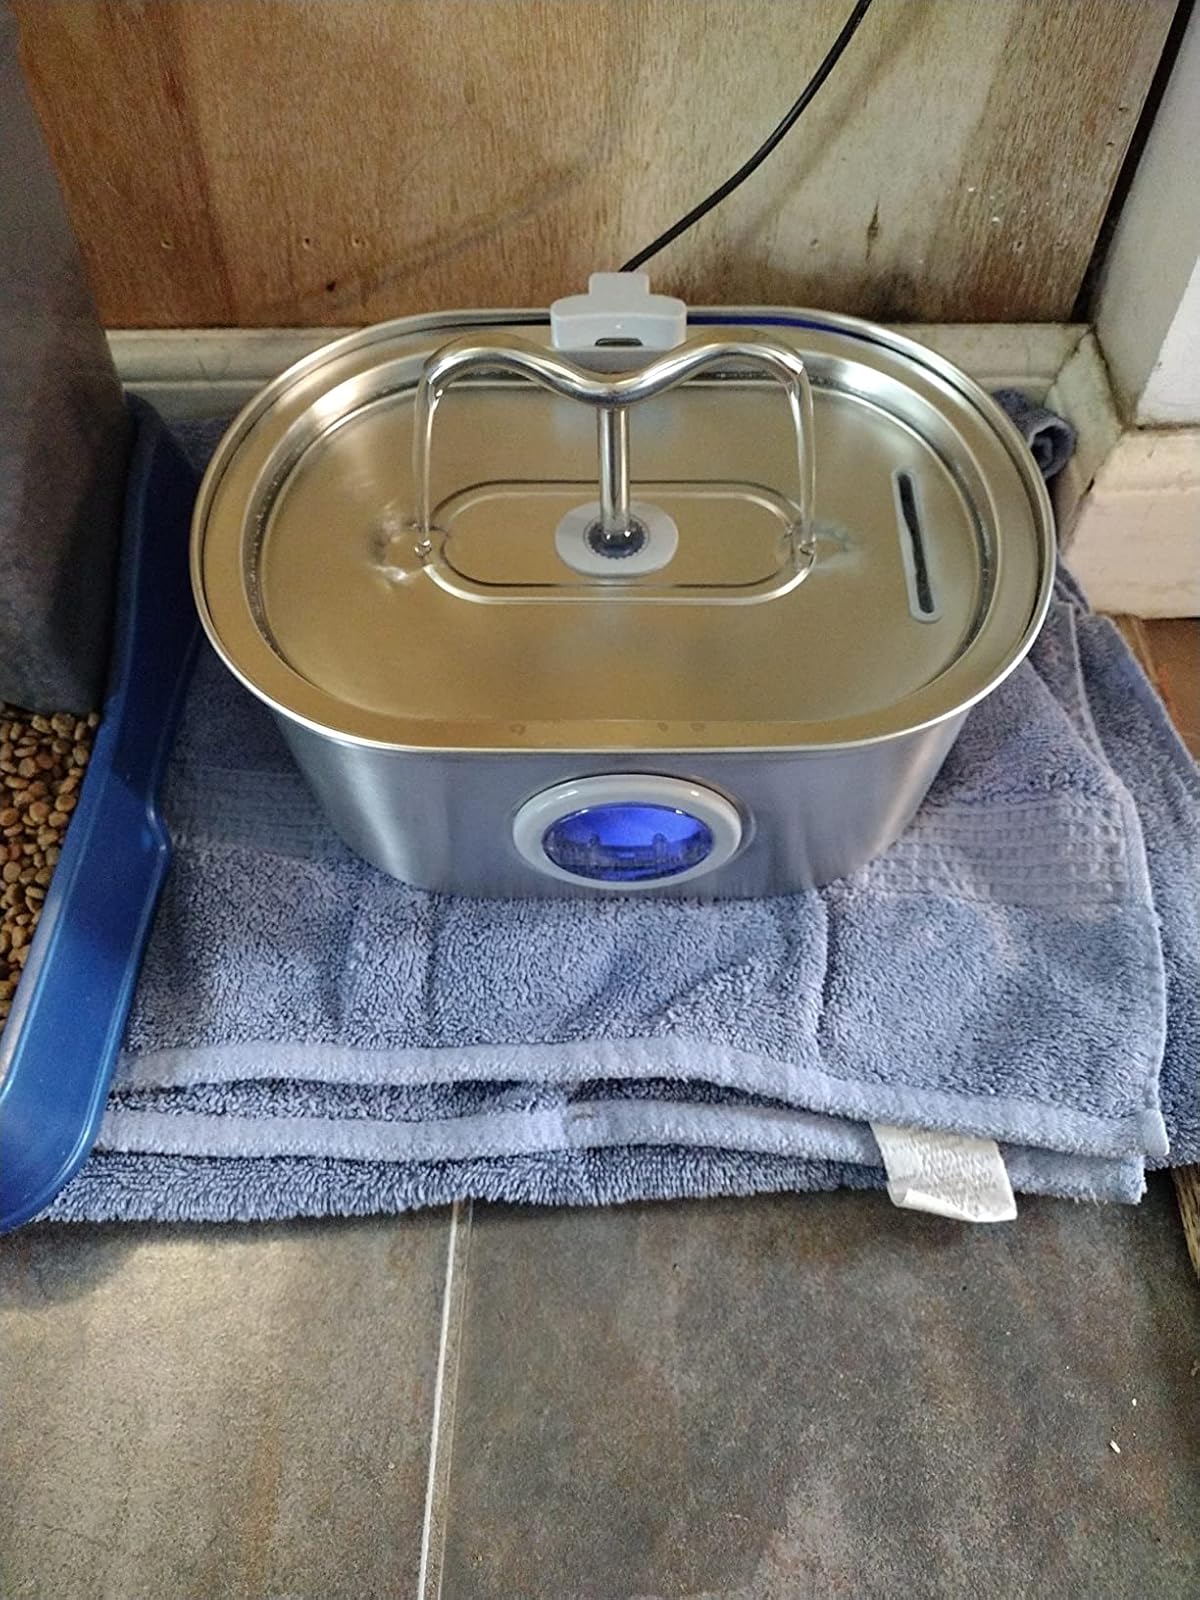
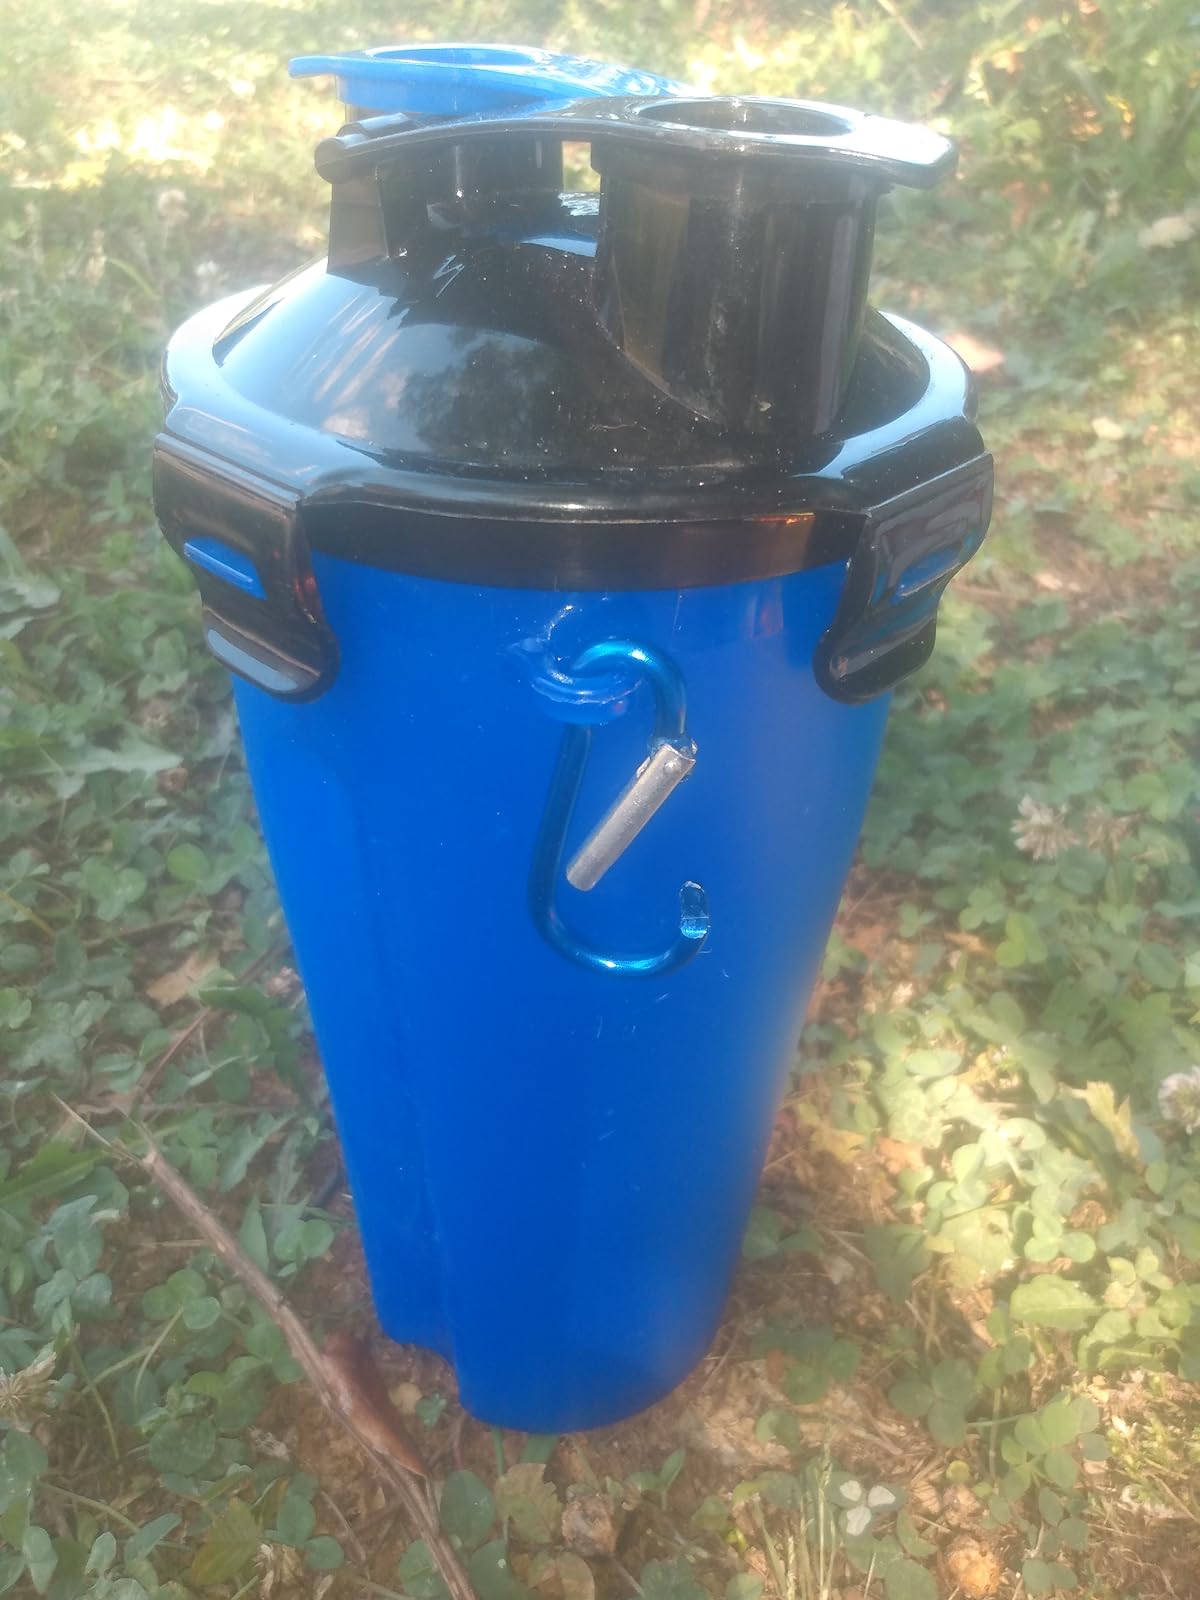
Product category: items_bowl
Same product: no